2020–2021 Bulgarian protests

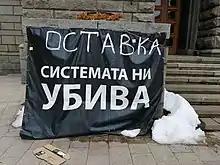
A protest banner with the words "Resignation! The system is killing us!"

The extraordinary session of the nation's parliament failed due to lack of a quorum. Besides the Socialist parliamentary group that had called the extraordinary session, it was only attended by a handful of MPs from the DPS, two from GERB and one from Volya. The Socialist Parliamentary group then accused the ruling party's MPs of being "too afraid" to attend the session, while GERB's parliamentary boss accused Socialist leader Korneliya Ninova of "not doing everything to attain the quorum". Following the announcement of the failure of the session, as well as the Prime Minister's absence from the assembly, protesters jeered and threw eggs at the assembly.